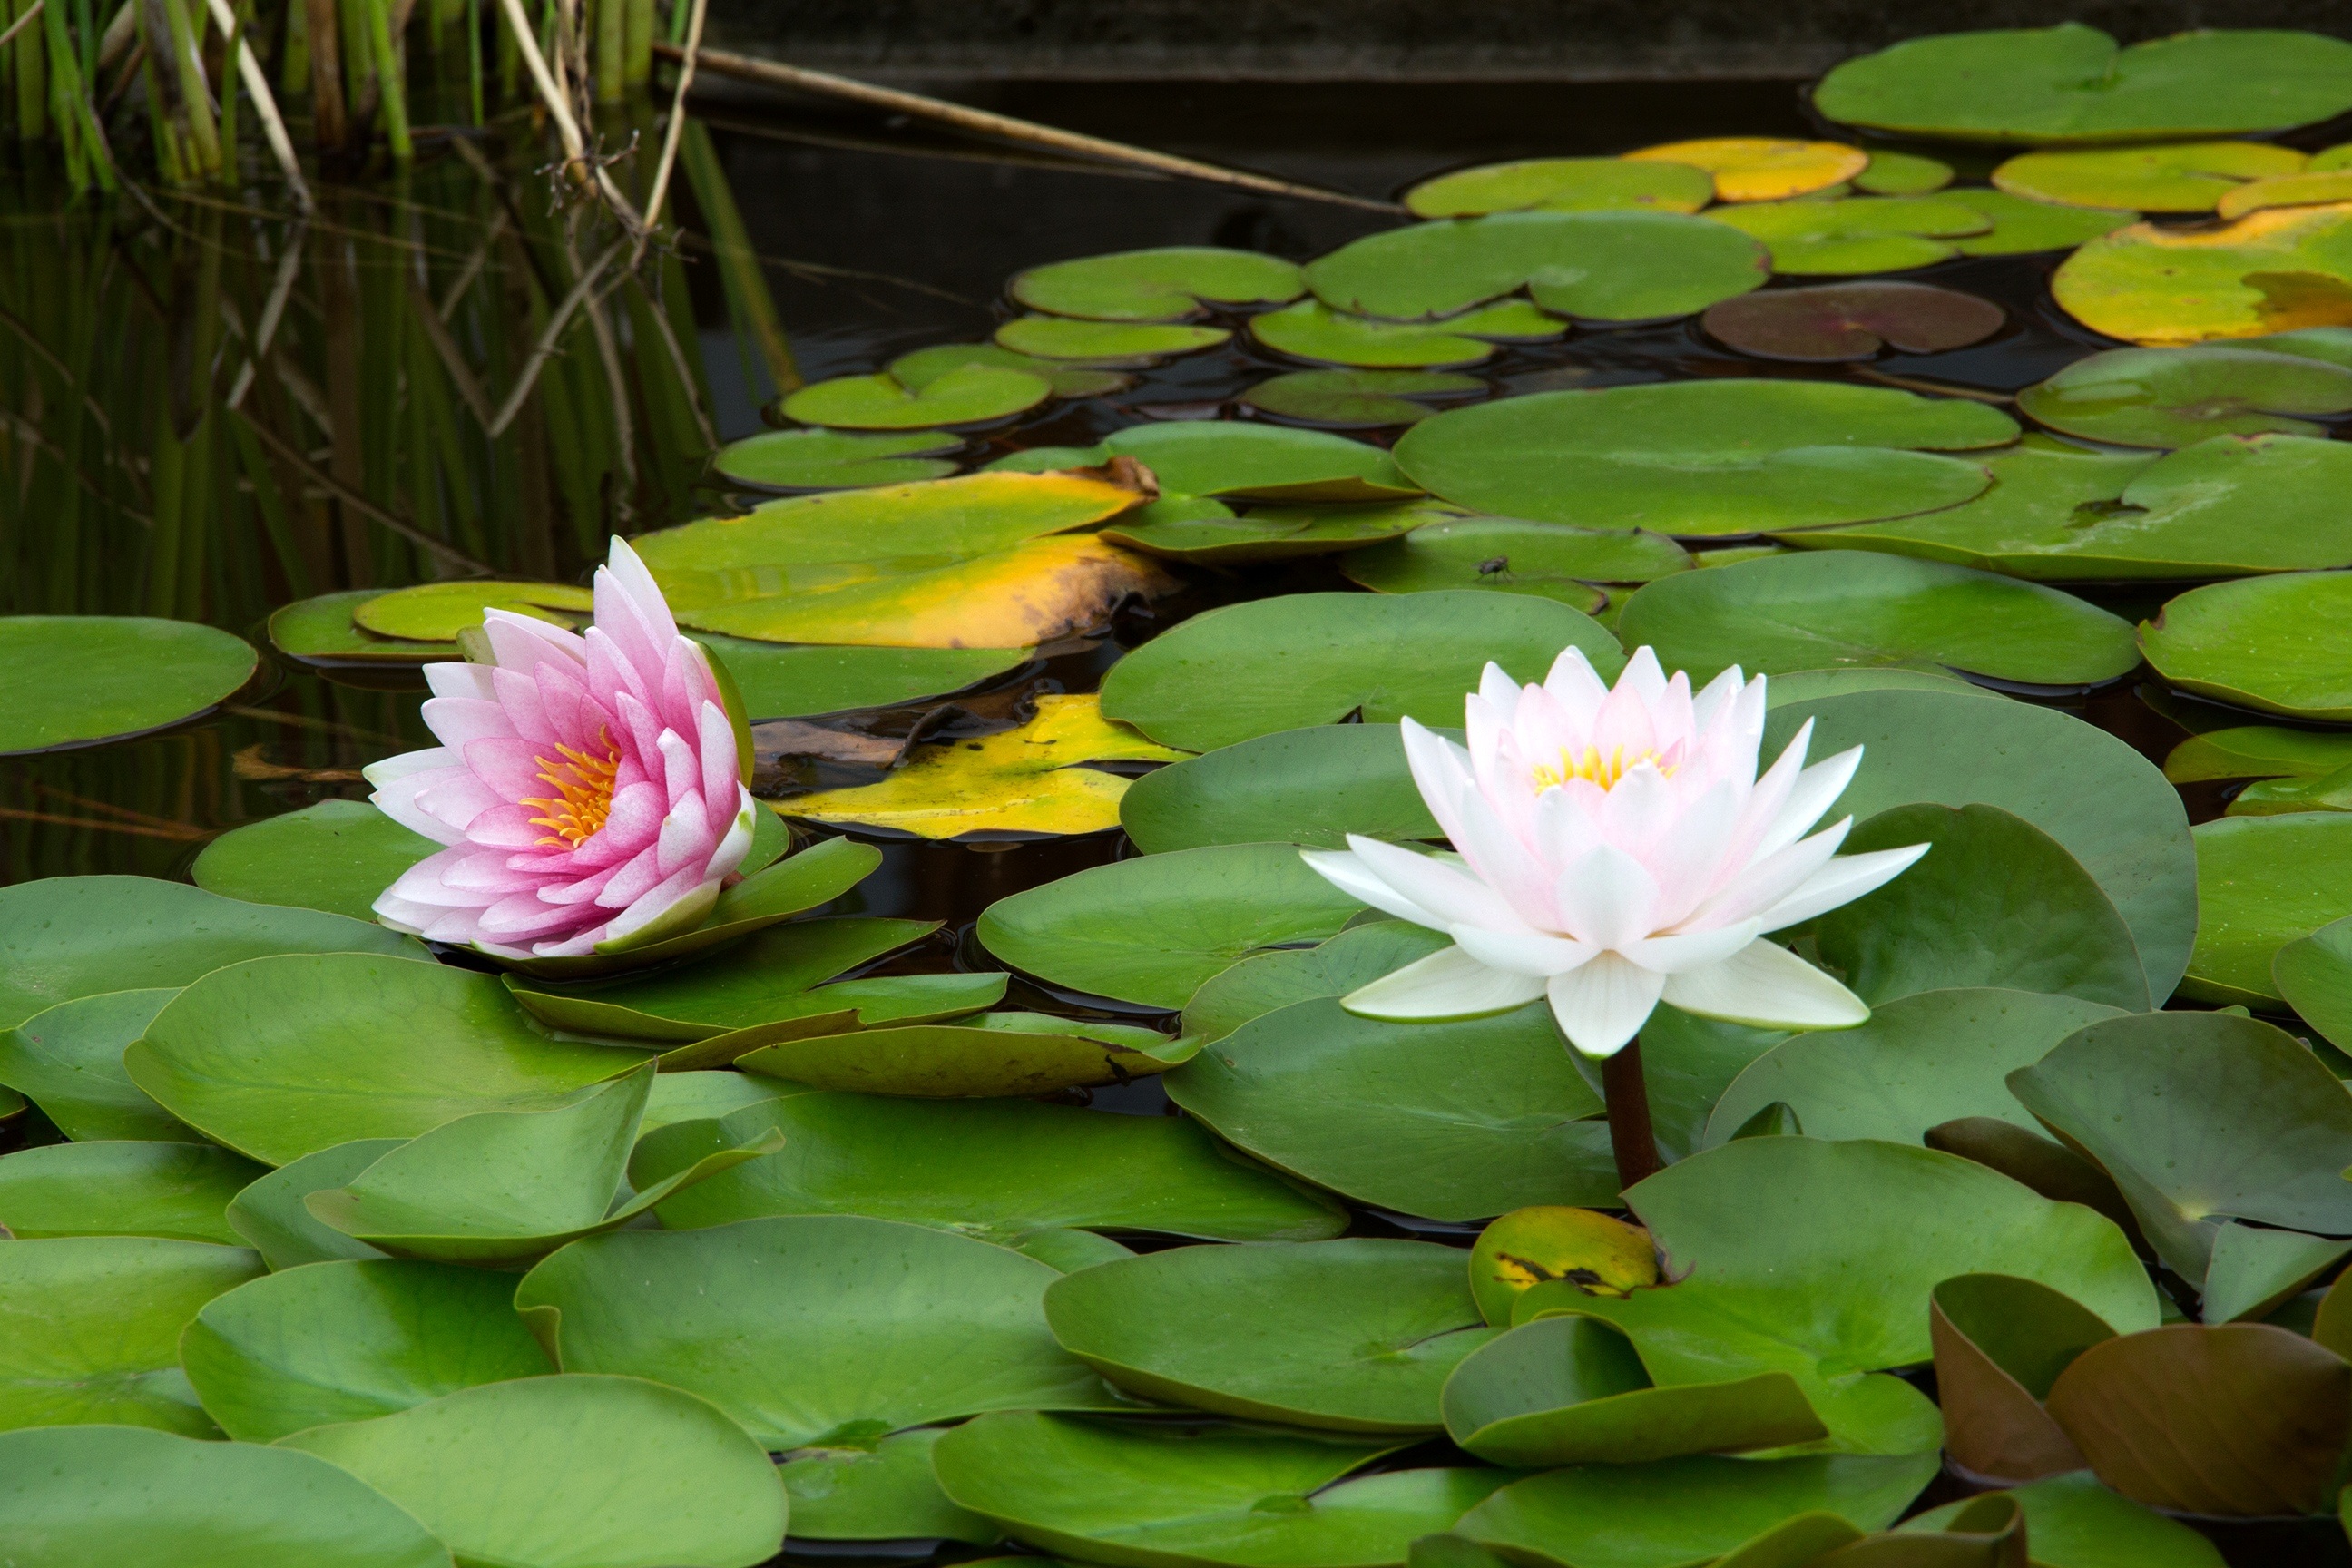
plant, flower, petal, pond, green, botany, garden, sacred lotus, aquatic plant, flora, lotus, lily, floristry, water plant, flowering plant, city car, land plant, lotus family